Describe the emotion expressed in this image:  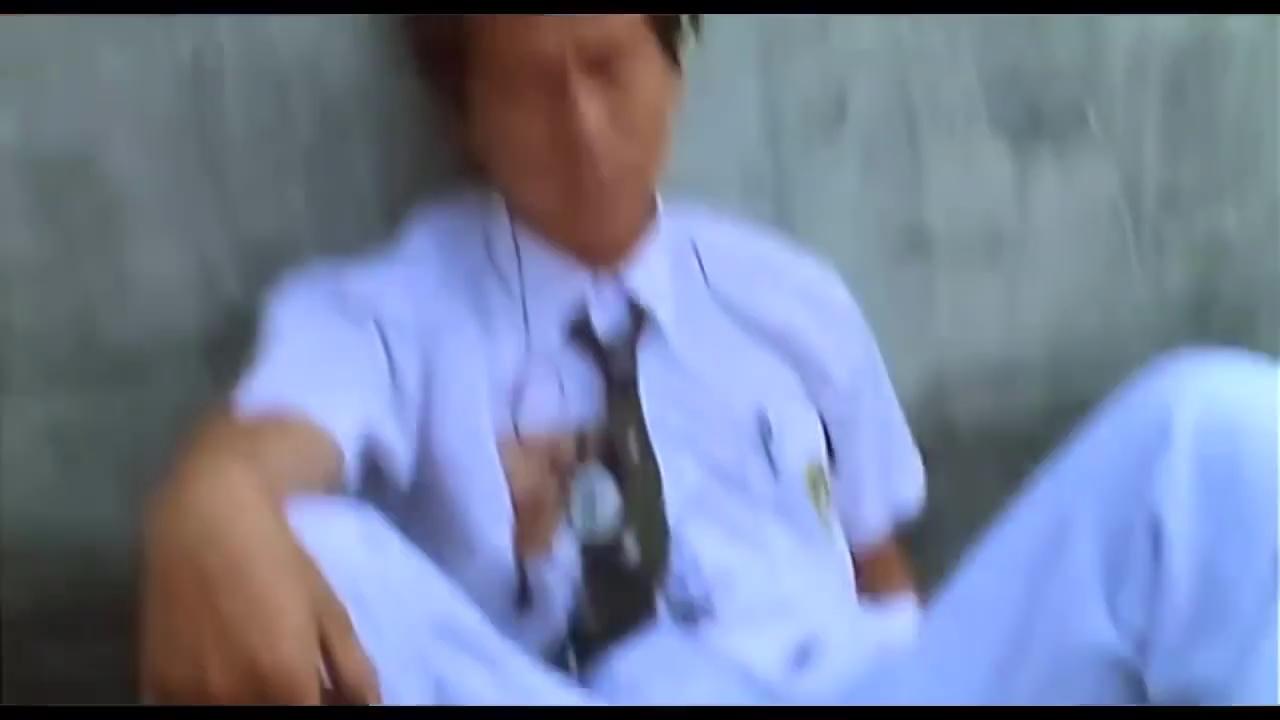
This person displays Pain, valence and arousal with low intensity.